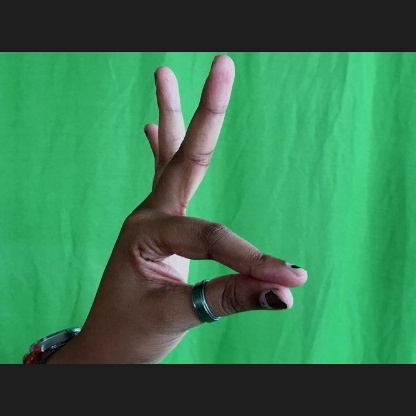
Mudra: Hamsasyam